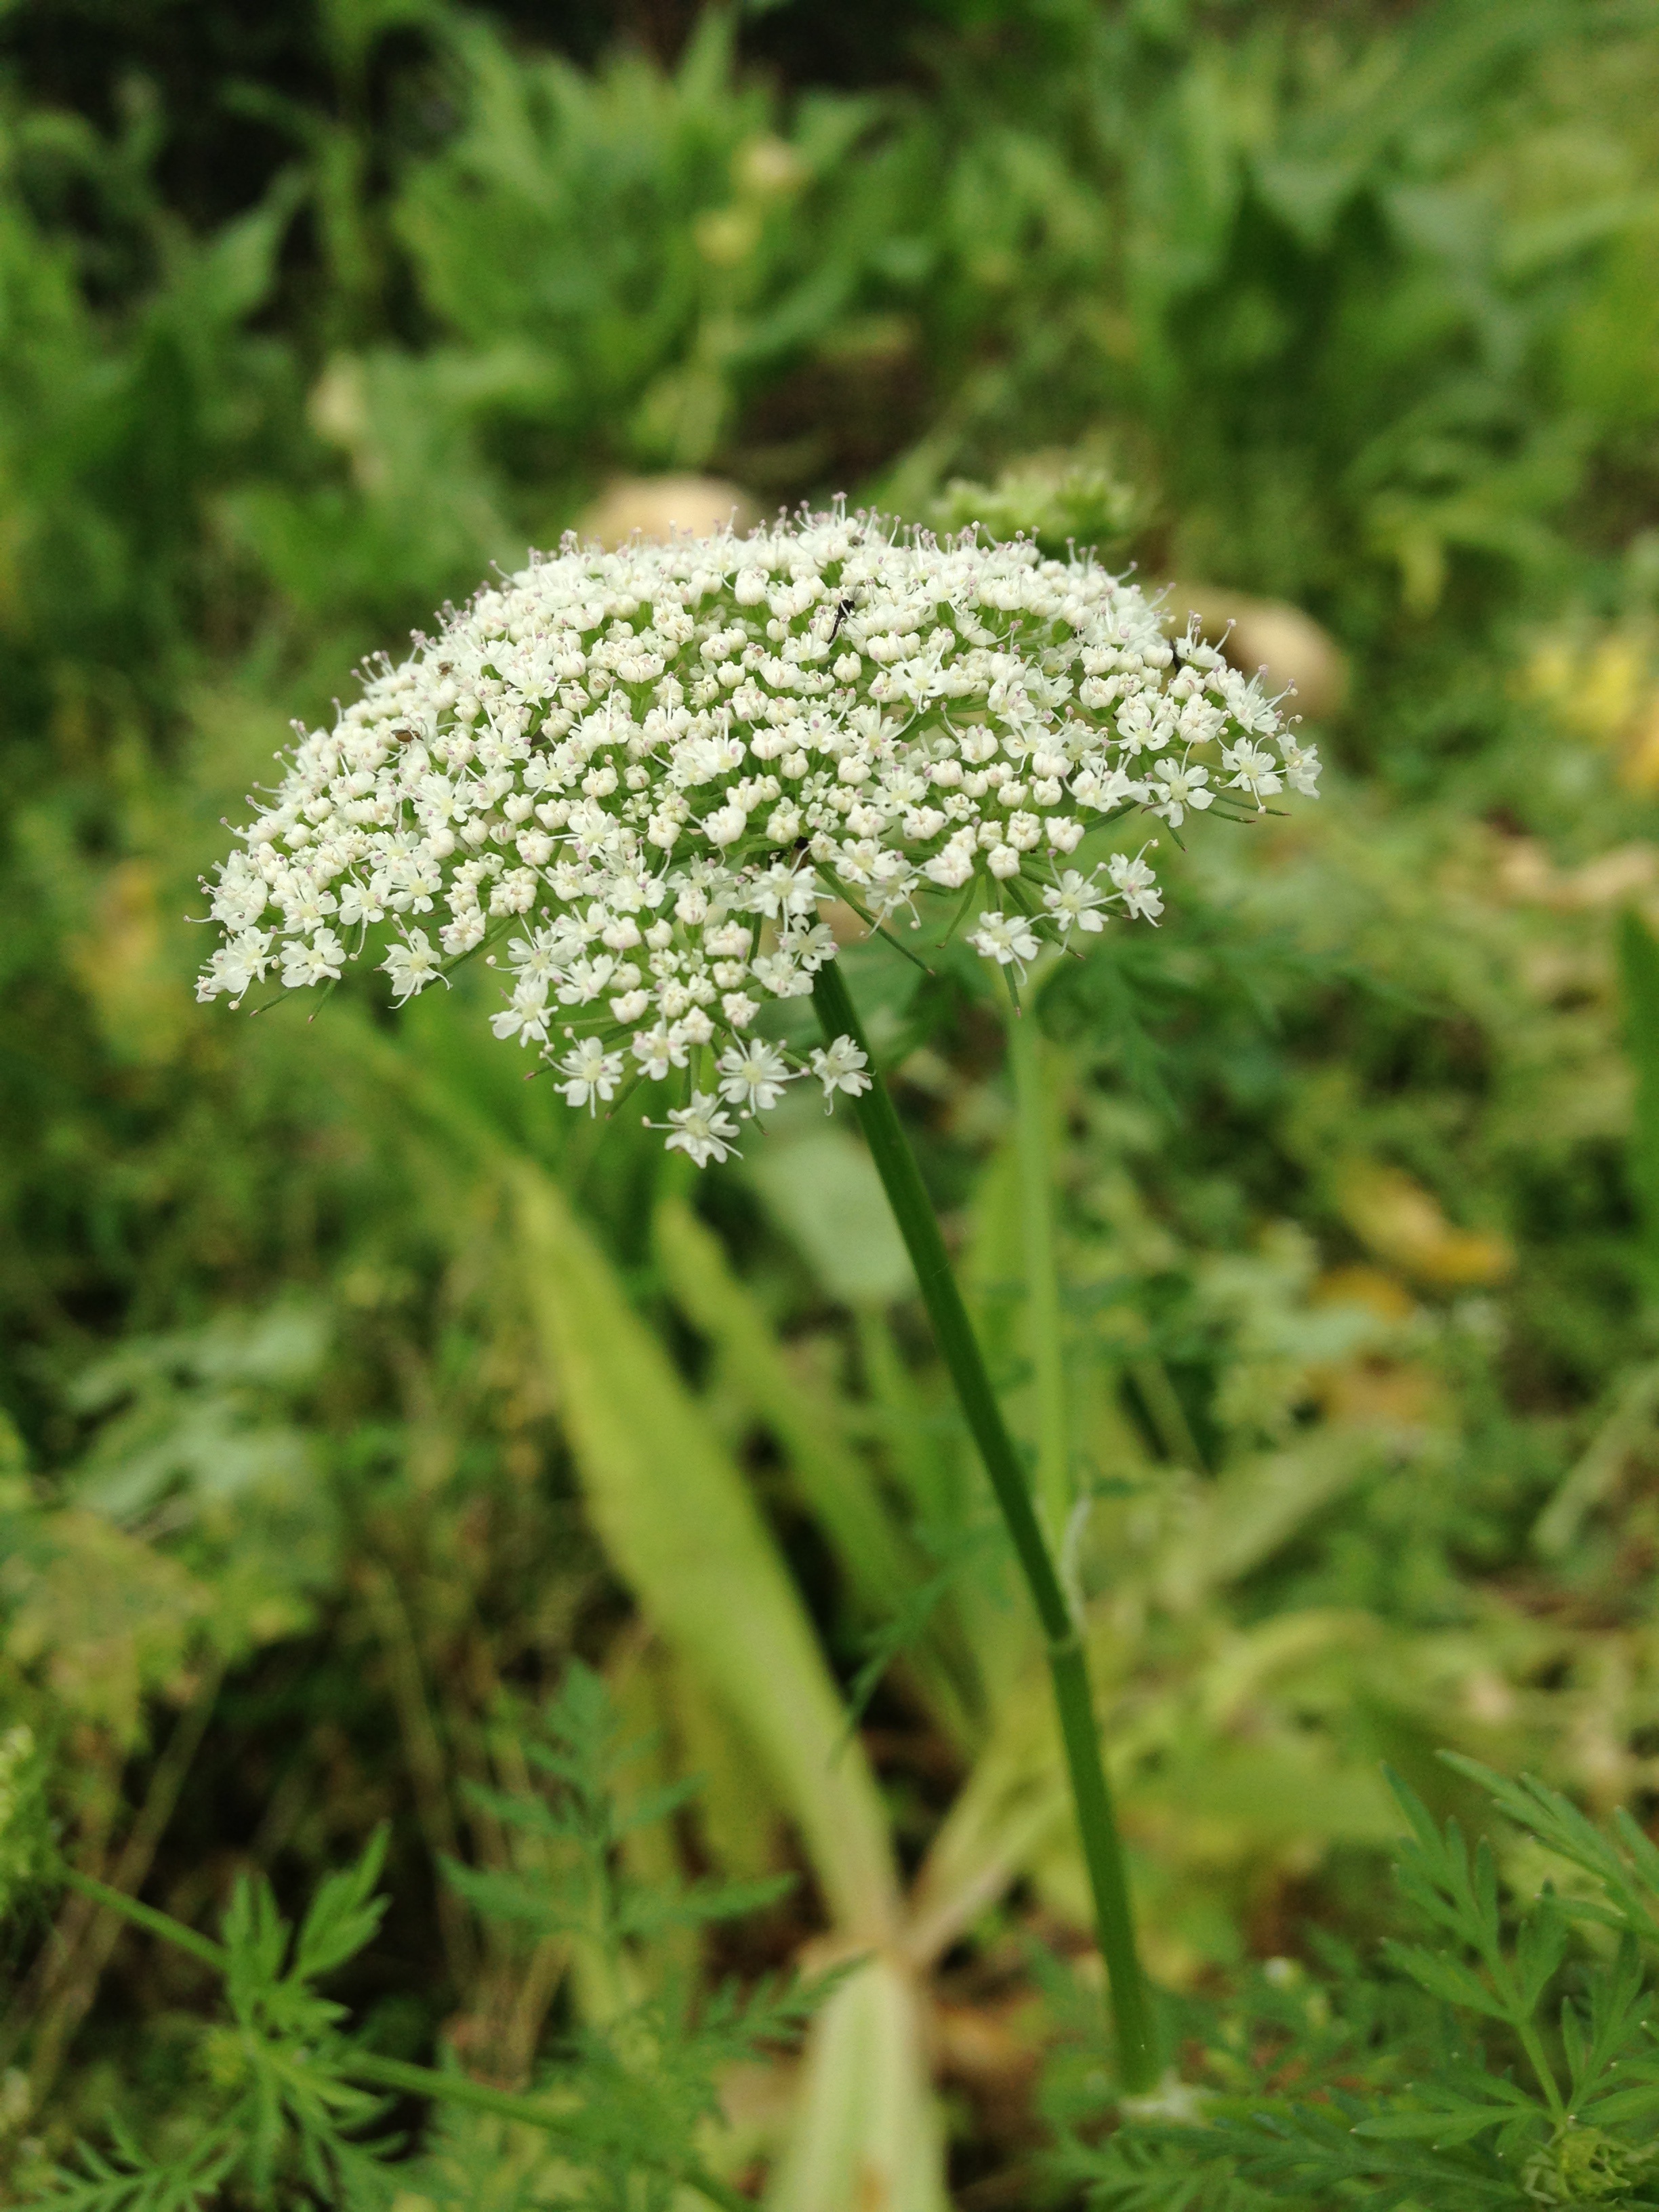
grass, plant, flower, herb, produce, botany, flora, wildflower, wild flowers, beautiful, yarrow, macro photography, anthriscus, flowering plant, daisy family, cow parsley, land plant, apiales, parsley family, the nameless